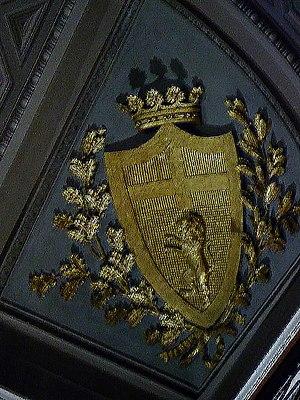
Le blason de la ville d'Aoste dans le Salon ducal
Aoste est une ville italienne d'environ 35 000 habitants, chef-lieu de la région autonome et bilingue de la Vallée d'Aoste, au nord-ouest de l'Italie.